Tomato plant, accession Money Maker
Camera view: horizontal (90 deg, fisheye); turntable rotation: 180 degrees
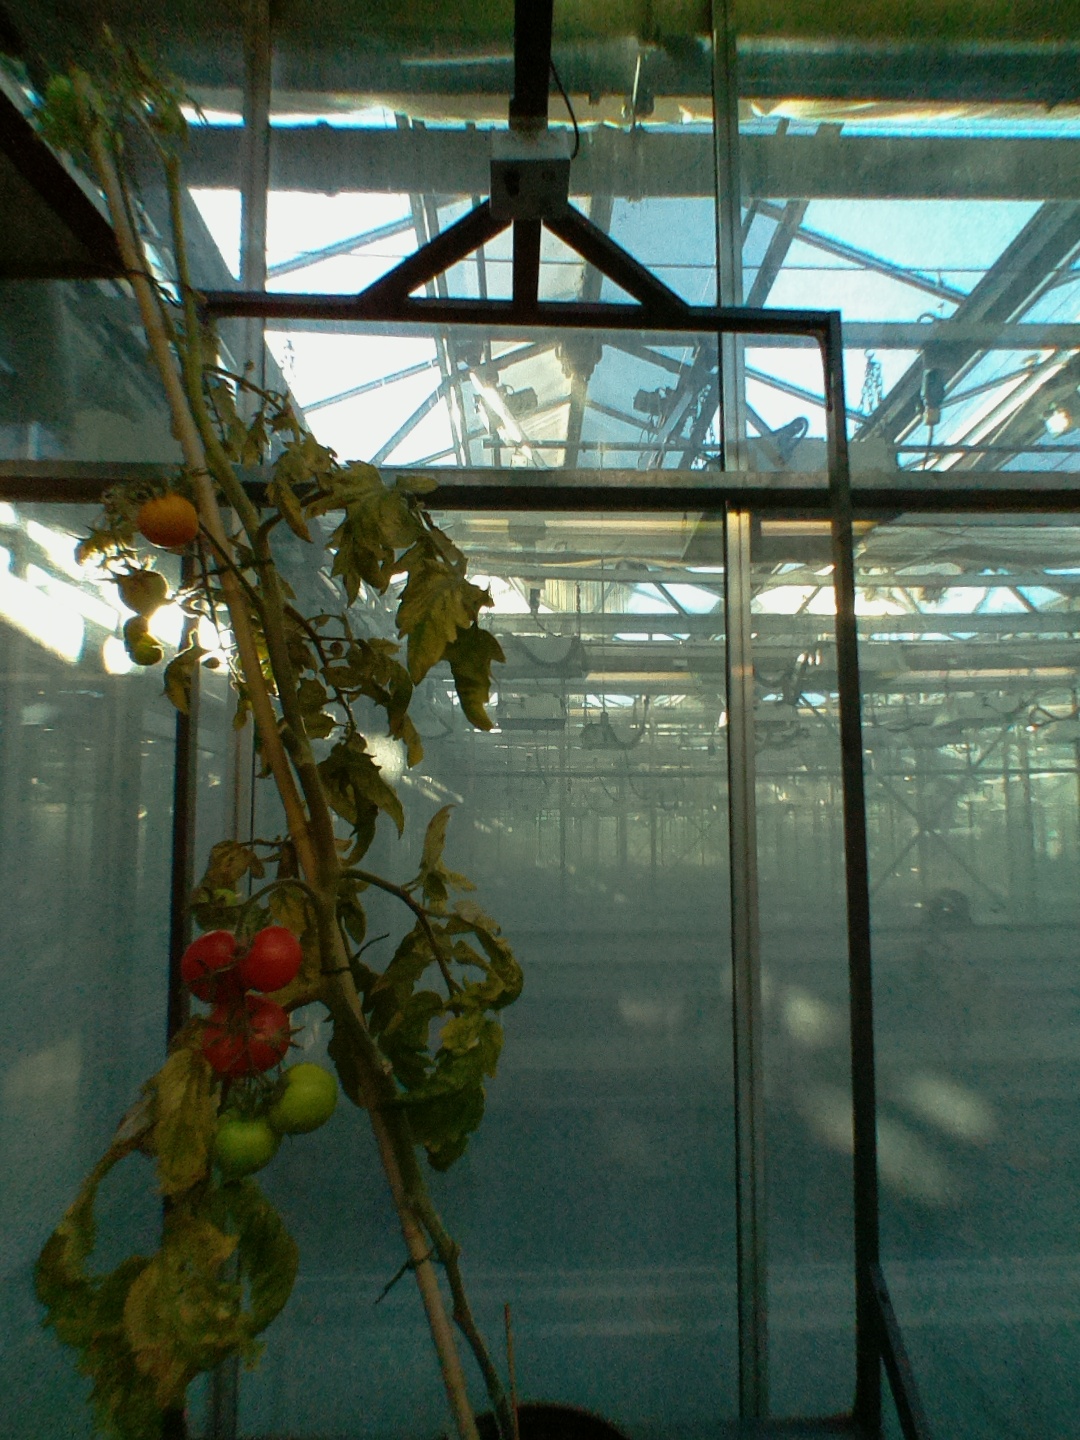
BBCH growth stage 84: 40%-50% of fruits show typical fully ripe color